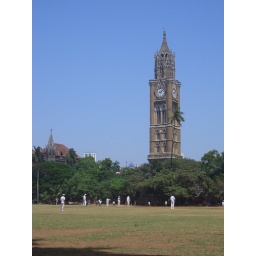
the clock tower by the oval